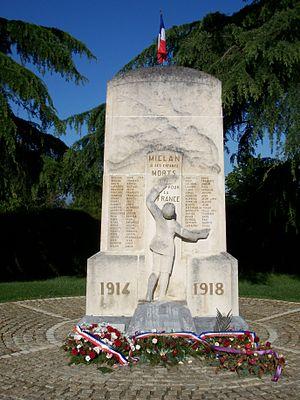
Monument aux morts de Miélan (Gers, France).
Miélan est une commune française située dans le département du Gers, en région Occitanie.